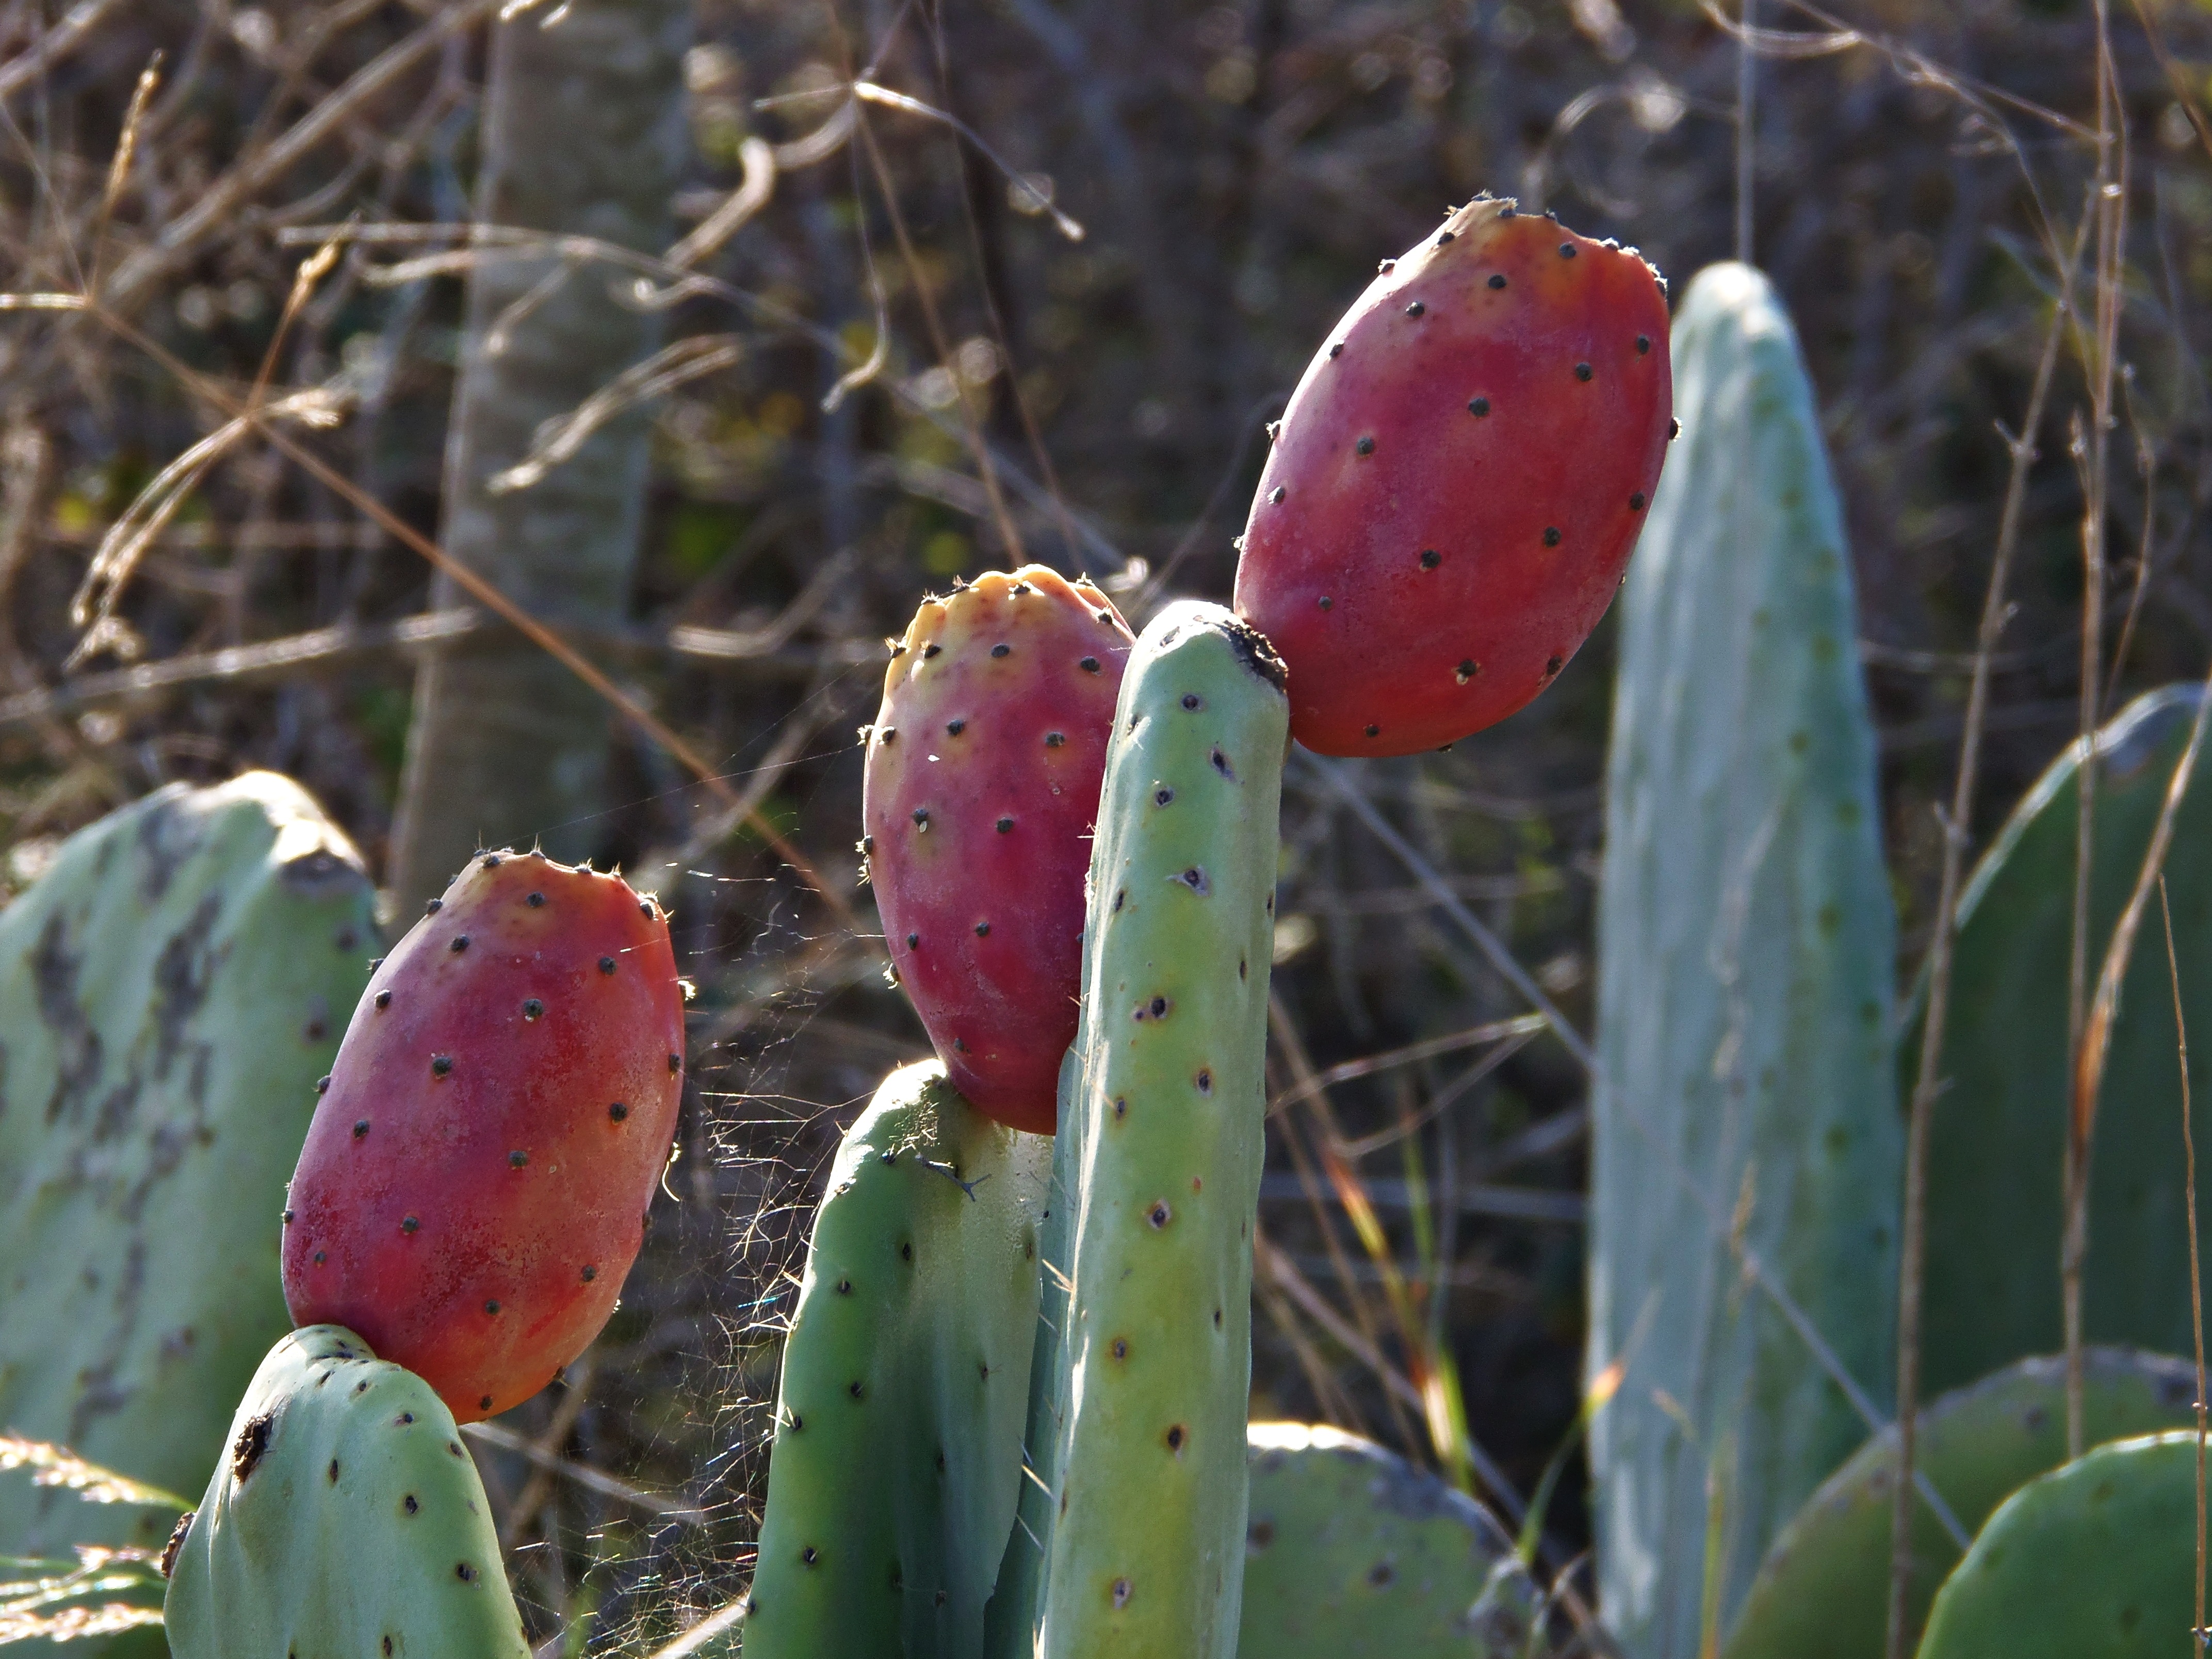
cactus, plant, fruit, sweet, flower, food, mediterranean, red, produce, botany, flora, thorns, figs, caryophyllales, skewers, flowering plant, prickly pear, prickly pear cactus, plant stem, land plant, thorns spines and prickles, hedgehog cactus, nopal, san pedro cactus, barbary fig, eastern prickly pear